Pisanosaurus

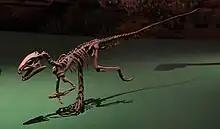
Reconstructed skeleton reflecting the traditional interpretation of "Pisanosaurus" as an ornithischian dinosaur, Royal Ontario Museum

"Pisanosaurus" is known from a single fragmented skeleton discovered in 1962 by Galileo Juan Scaglia at the Hoyada del Cerro Las Lajas locality (also known as Agua de Las Catas) in the Ischigualasto Formation of La Rioja Province, Argentina.